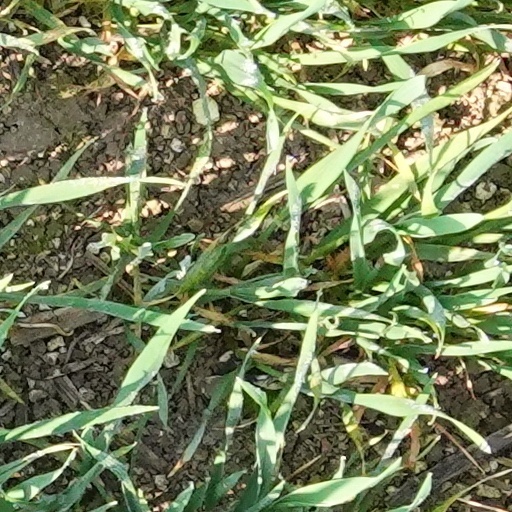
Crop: wheat